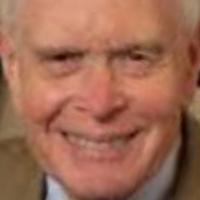
Age group: age 66-80